Lampson International

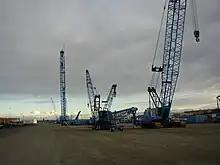
Lampson International crane in Pasco, Washington

Lampson International is a crane manufacturer located in Kennewick, Washington established in 1946 by Neil F. Lampson. (Lampson Stadium in Kennewick is named after this same man.) Lampson operates one of the largest crane fleets in the United States with a fleet including heavy lift cranes with capacities from 100 tons to 750 tons and heavy lift transi-lift cranes with capacities from 500 tons to 3,000 tons.